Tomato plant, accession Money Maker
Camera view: bottom (45 deg); turntable rotation: 0 degrees
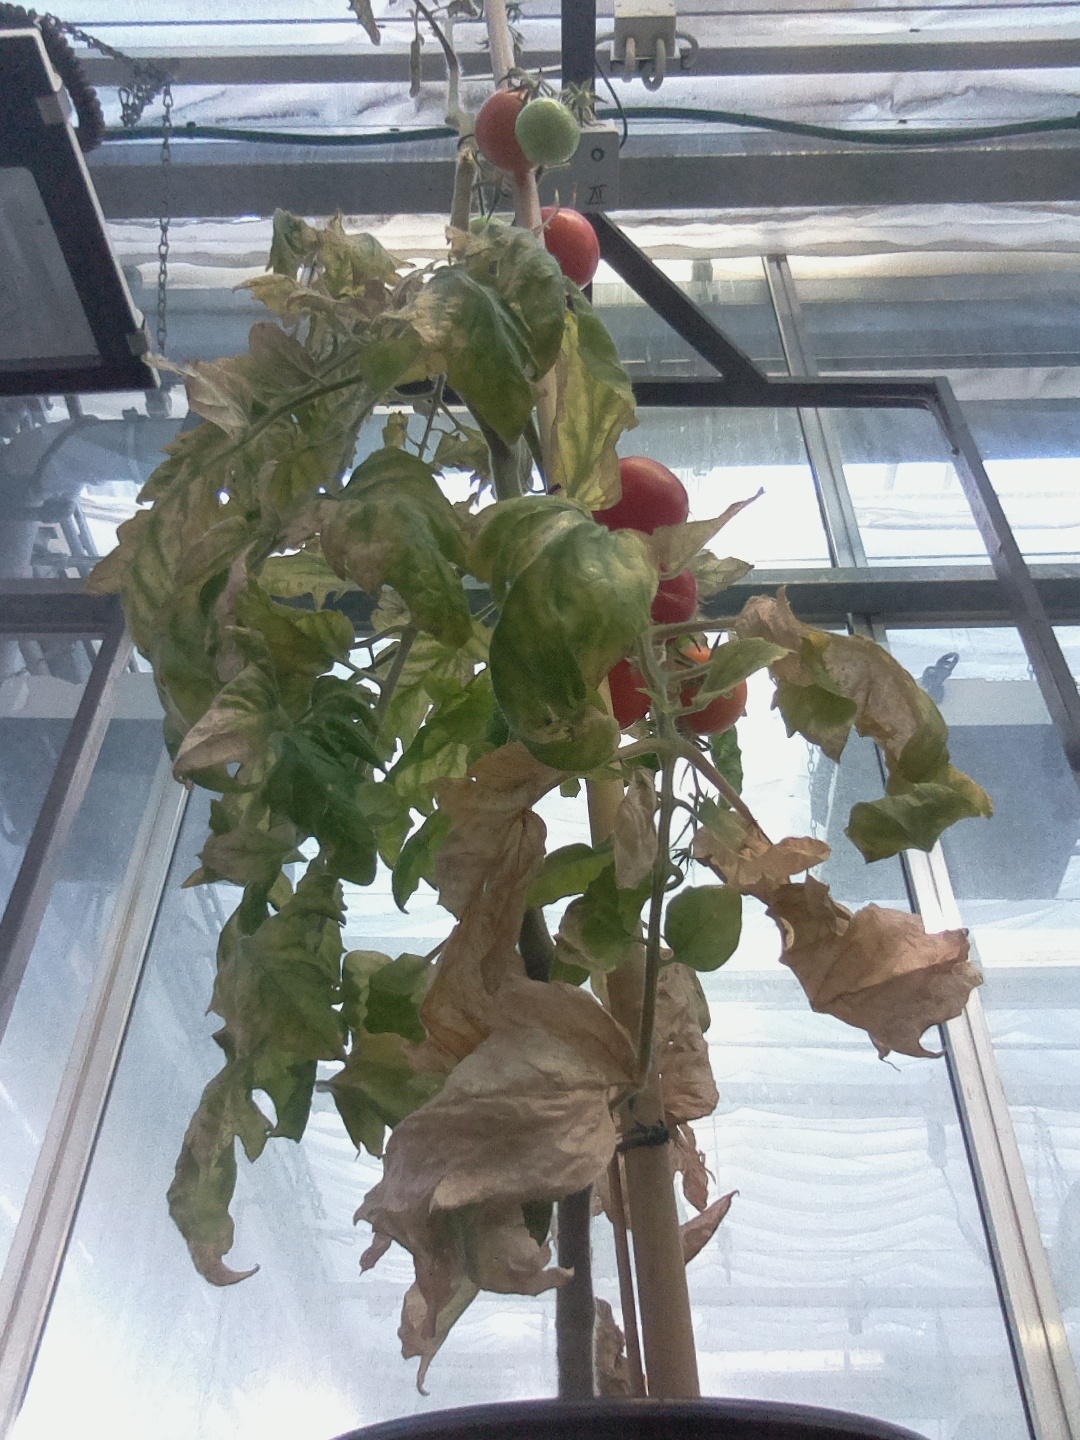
BBCH growth stage 88: 80%-90% of fruits show typical fully ripe color